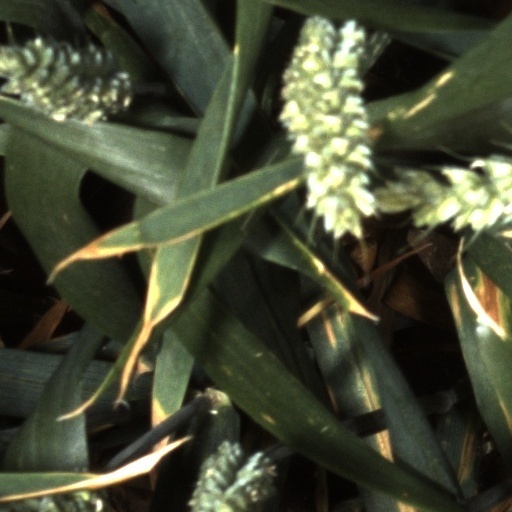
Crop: wheat